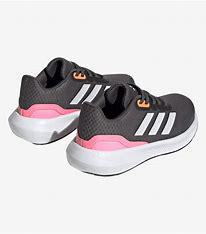
Brand: Adidas
Model: Runfalcon 5